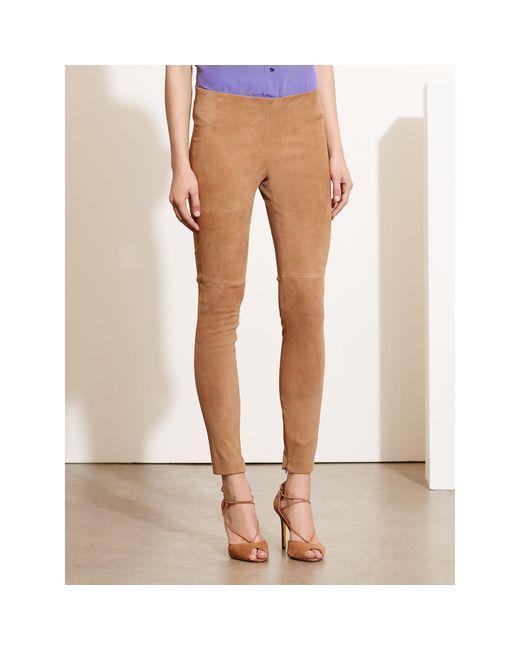
Damen eng anliegende braune knöchelhohe Hose